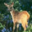
Label: deer